United Press International

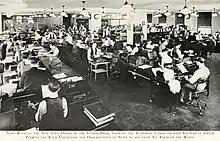
News room of United Press in New York, 1933

Formally named United Press Associations for incorporation and legal purposes but publicly known and identified as United Press or UP, the news agency was created by the 1907 uniting of three smaller news syndicates by the Midwest newspaper publisher E. W. Scripps. It was headed by Hugh Baillie (1890–1966) from 1935 to 1955. At the time of his retirement, UP had 2,900 clients in the United States, and 1,500 abroad.